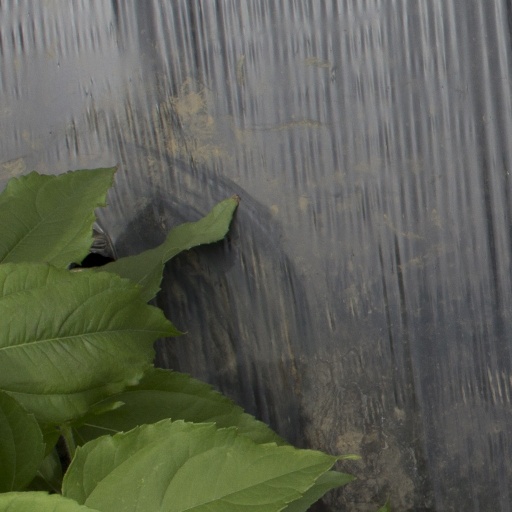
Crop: Jerusalem artichoke